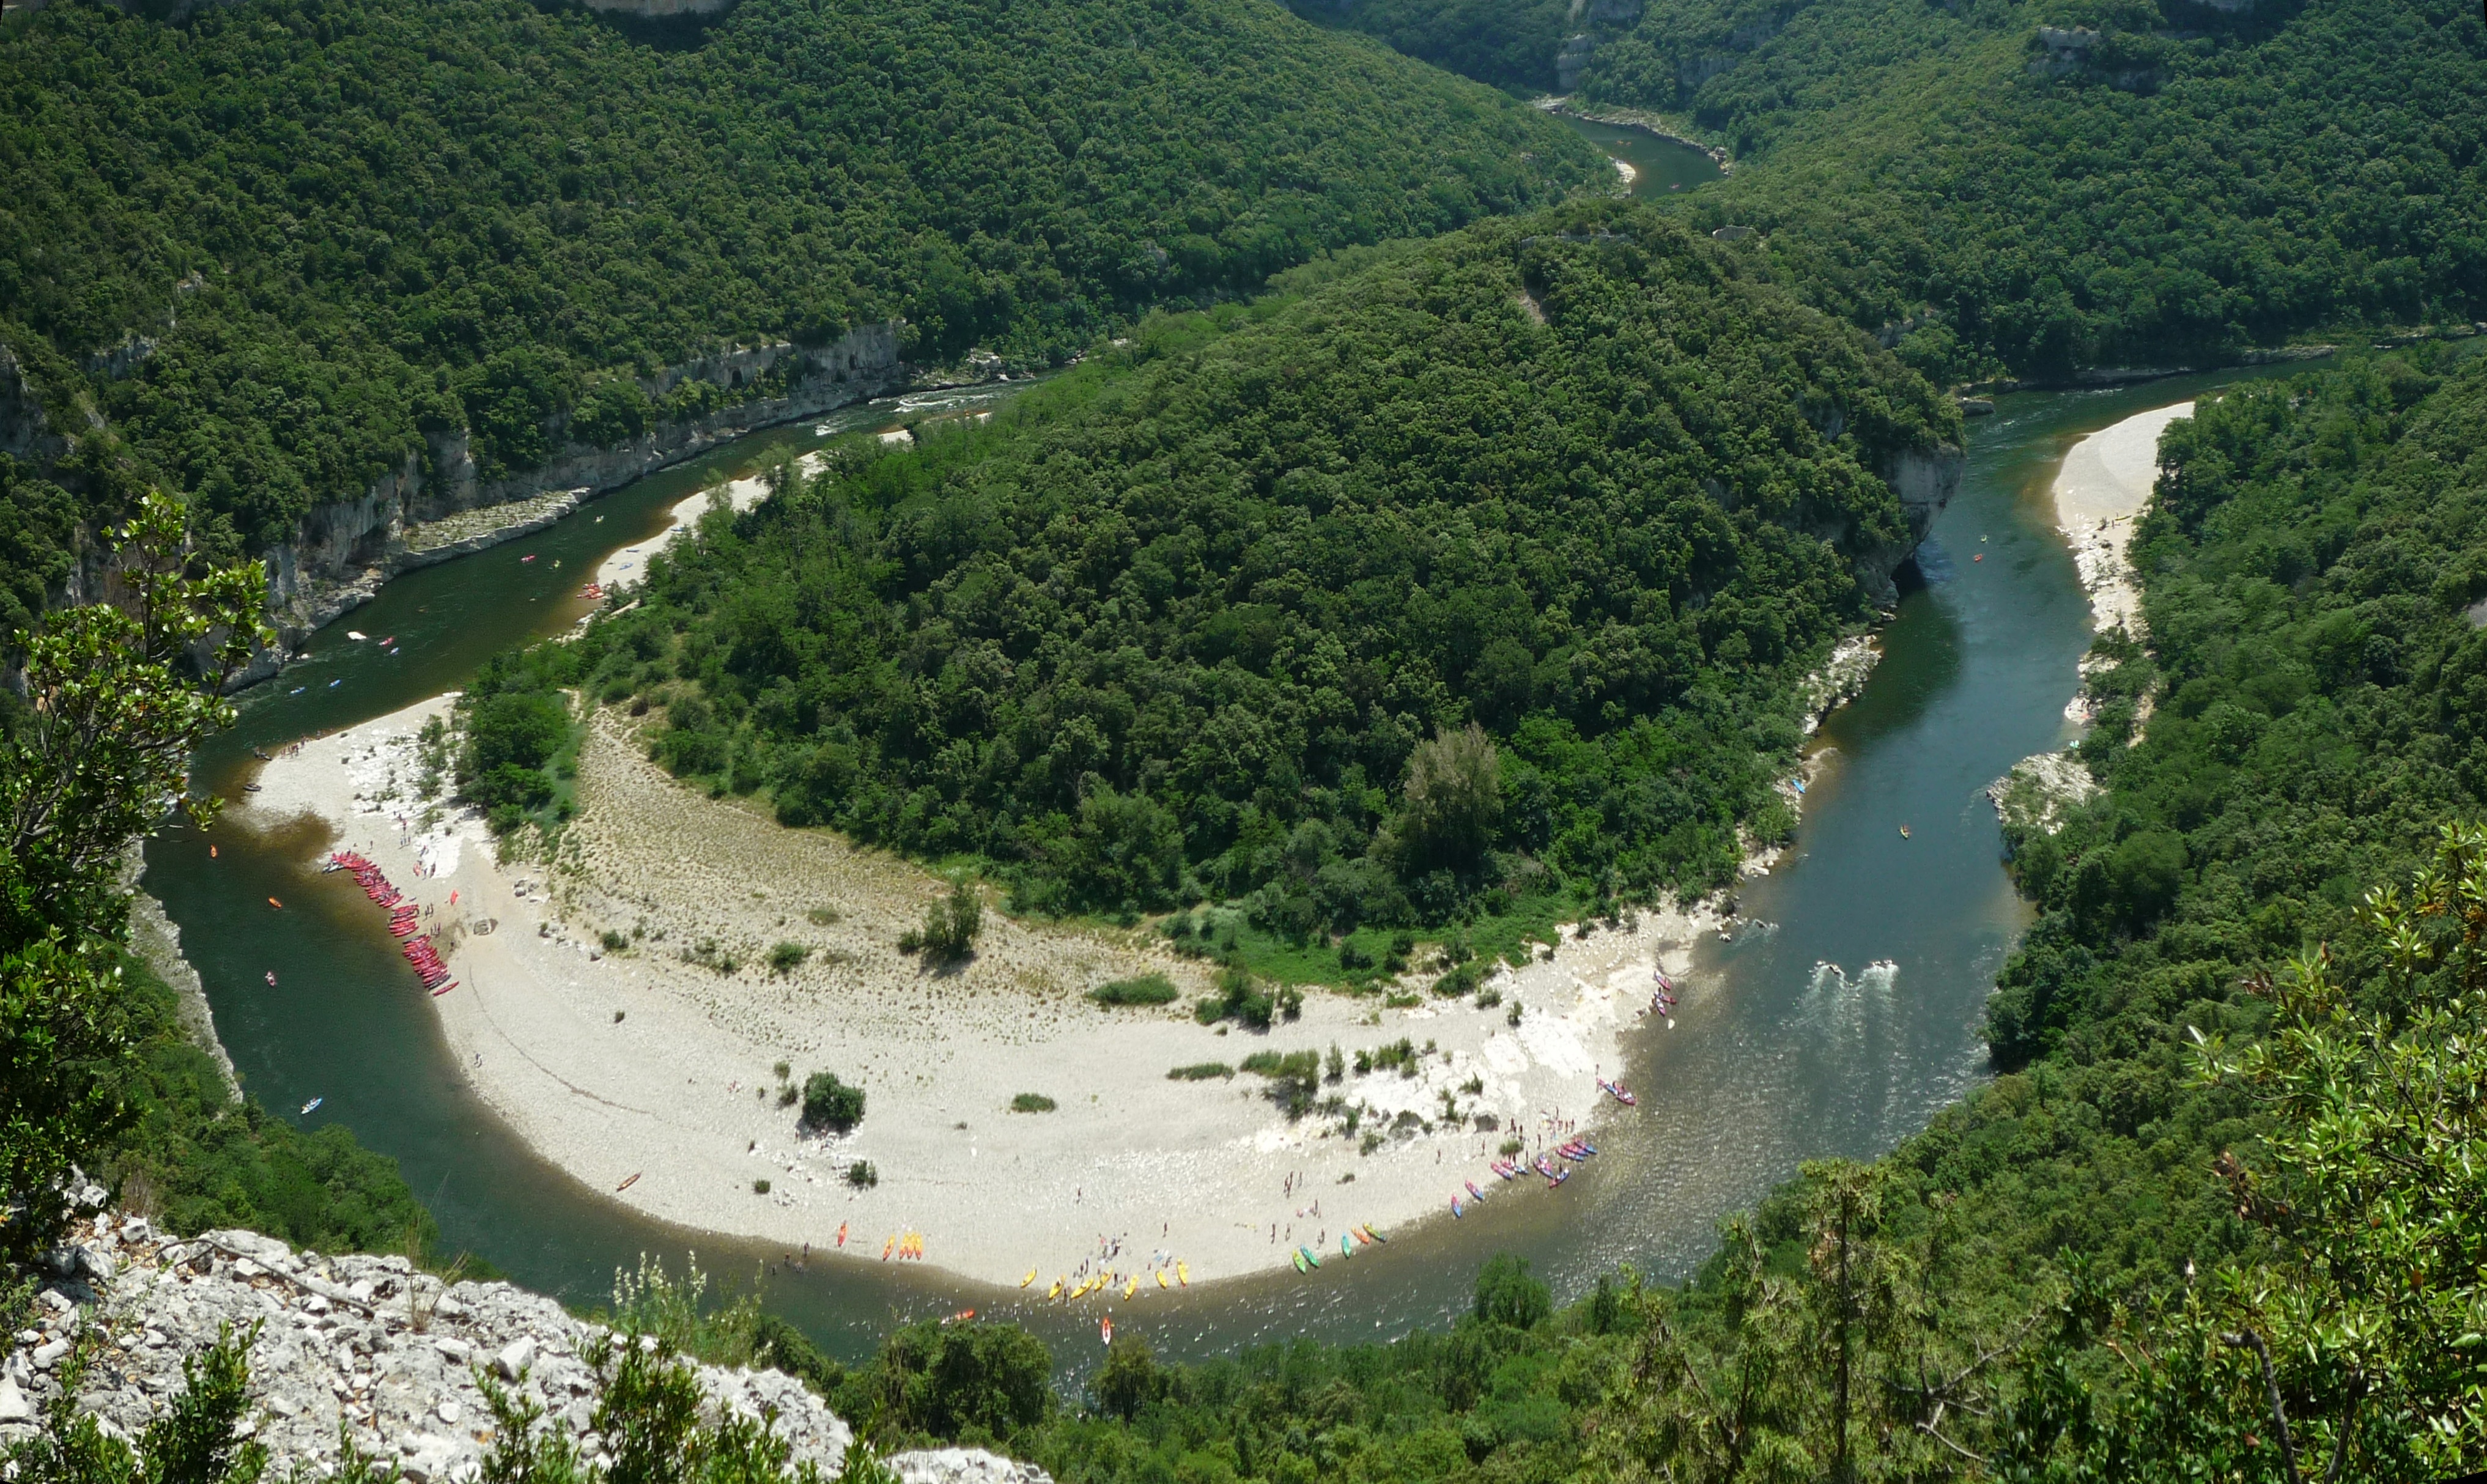
coast, river, valley, canoe, fjord, reservoir, body of water, plateau, loch, ecosystem, tarn, aerial photography, mountain pass, ardeche gorge, geological phenomenon